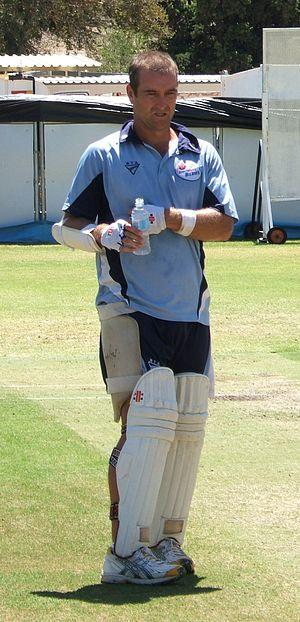
Philip Anthony Jaques, dit Phil Jaques, né le 3 mai 1979 à Wollongong, est un joueur de cricket international australien. Cet ouvreur, c'est-à-dire l'un des deux premiers batteurs d'une manche, débute avec l'équipe de Nouvelle-Galles du Sud en 2000. Né de parents britanniques, il choisit de jouer avec l'équipe d'Australie et dispute son premier test-match en 2005 et son premier One-day International en 2006.